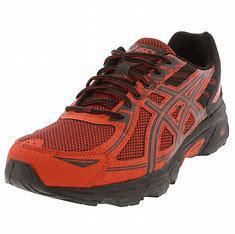
Brand: Asics
Model: Gel Venture 6